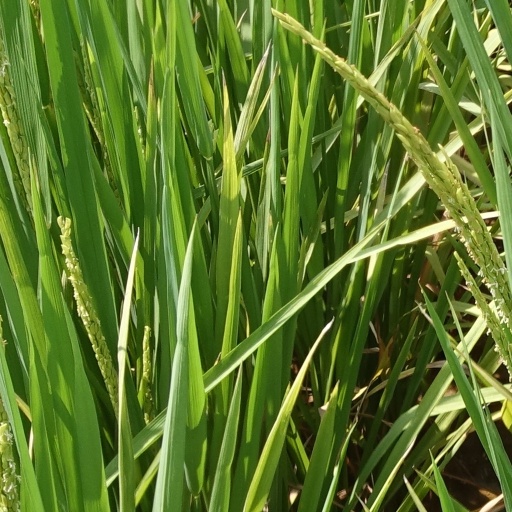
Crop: rice